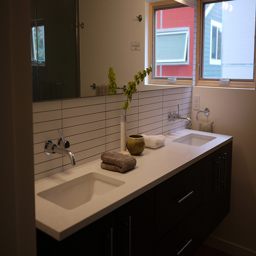
A bathroom and his and her sinks next to a window.
a bathroom sink area with a green plant in a vase
a bathroom with two sinks some towels a window and a mirror
A bathroom vanity with two sinks and a mirror above it.
A white dual vanity sink near a window.